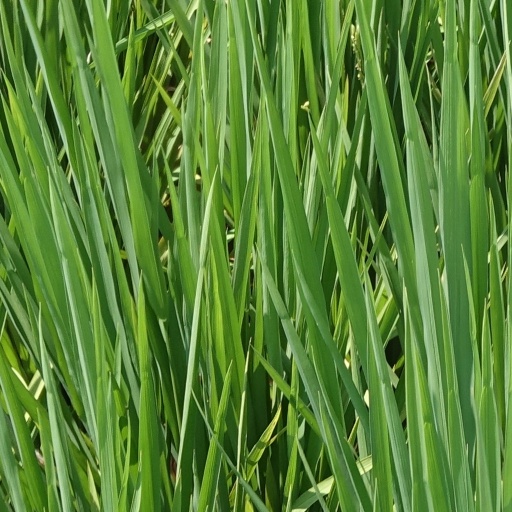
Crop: rice